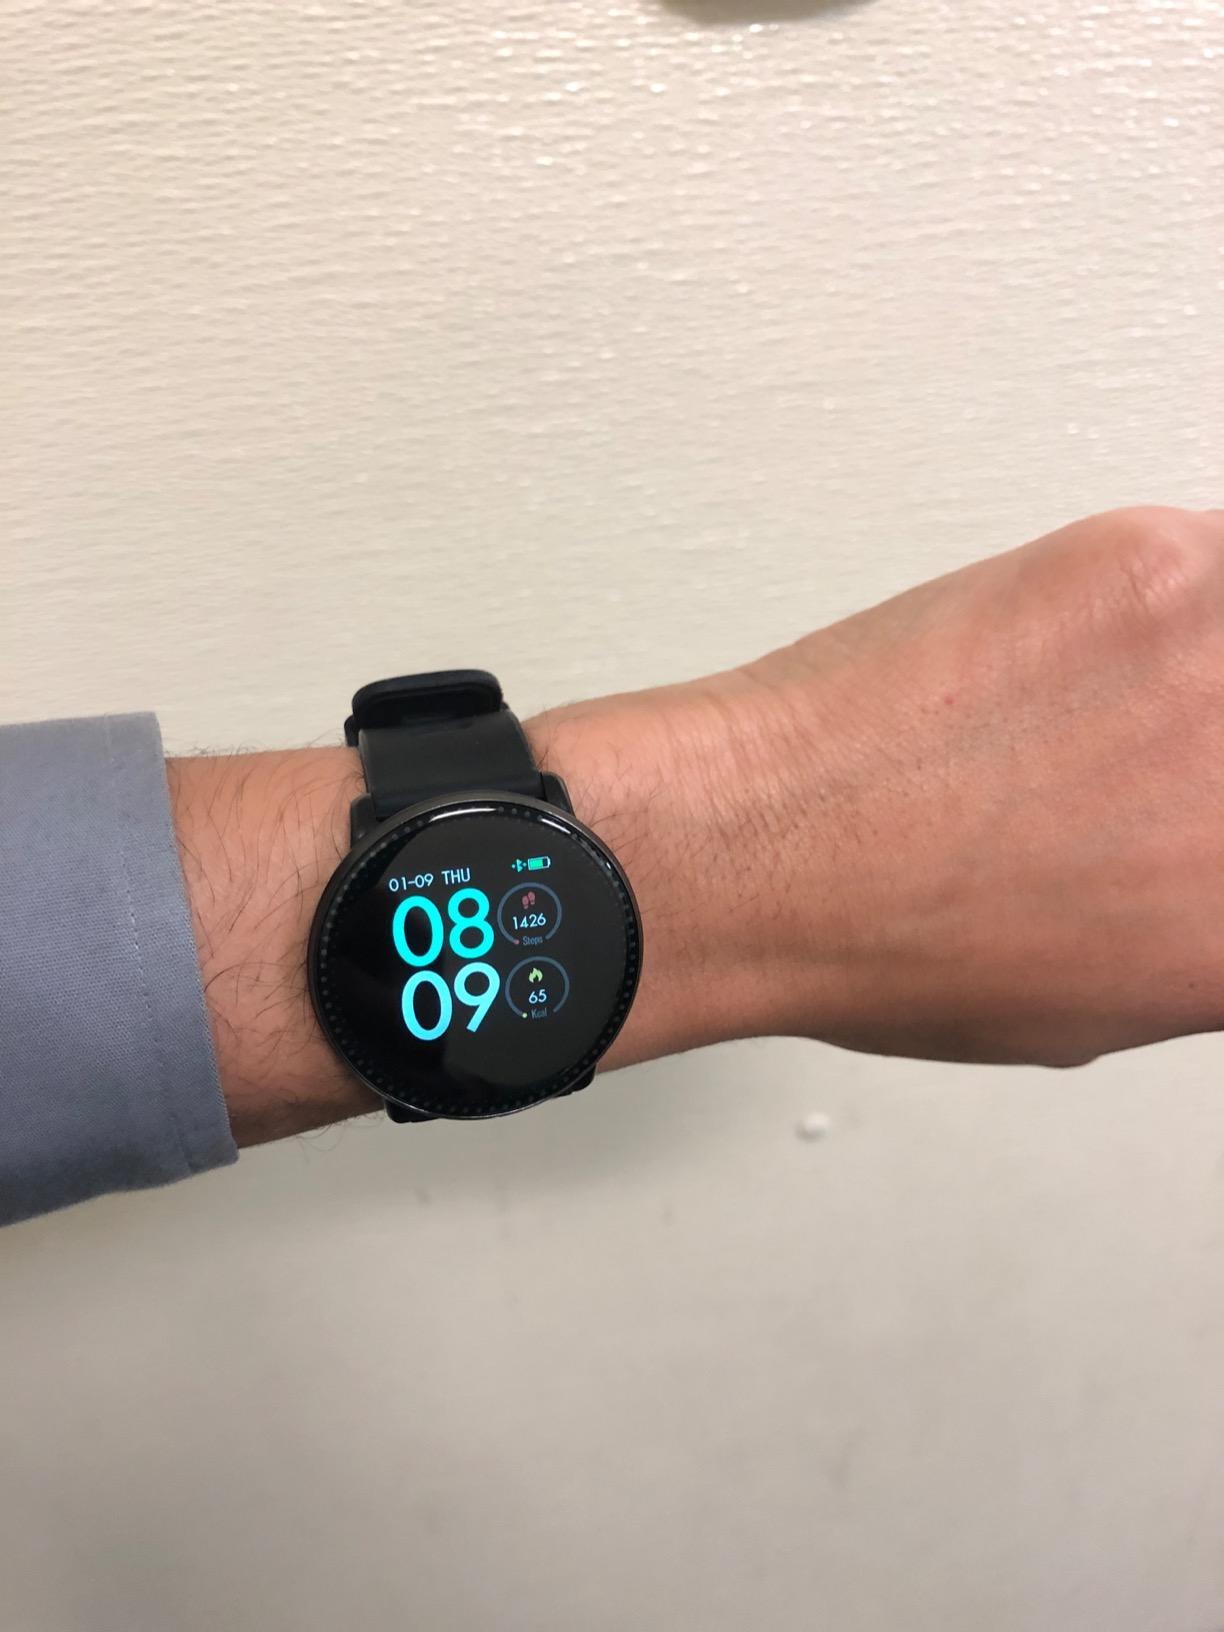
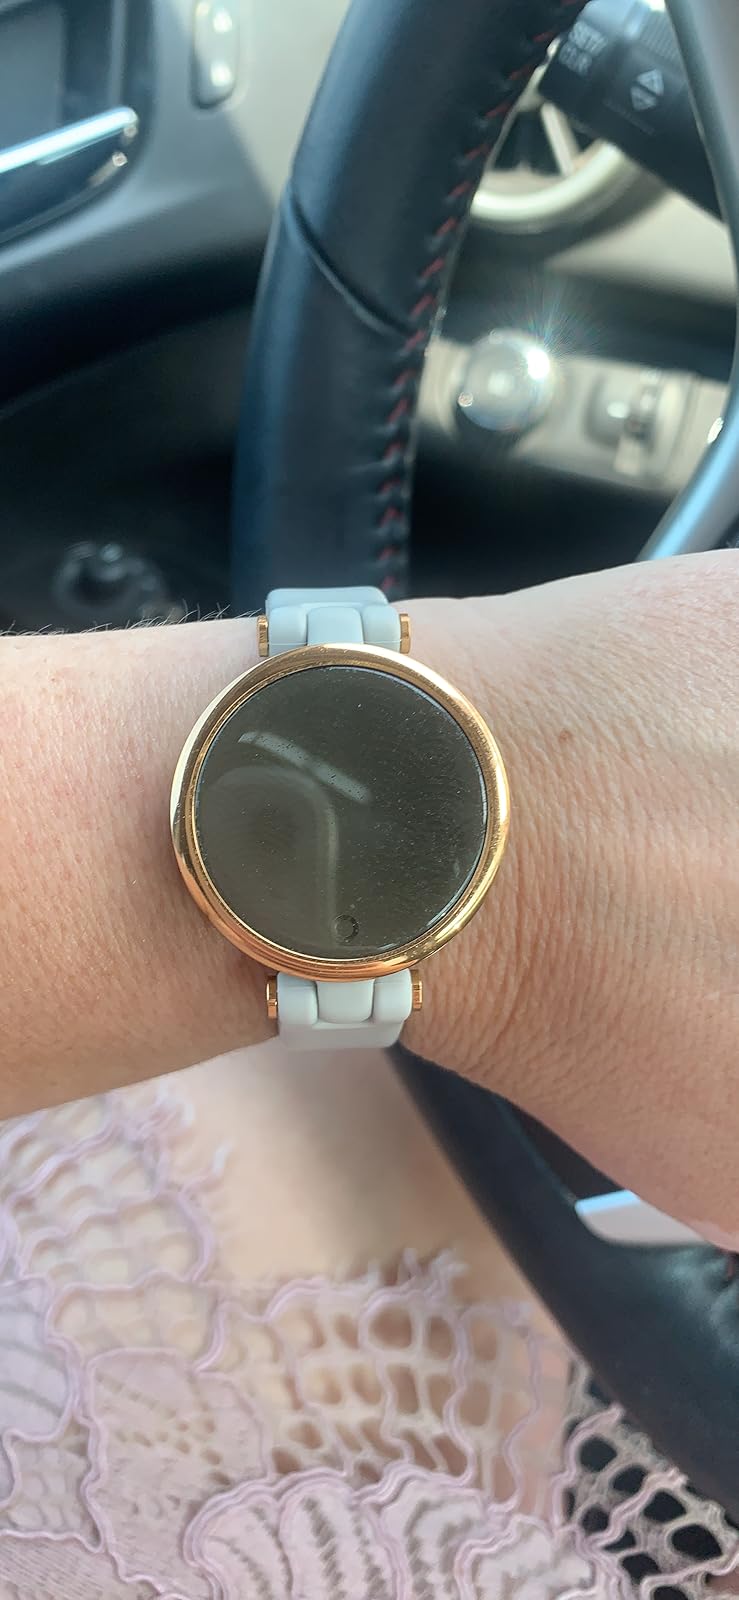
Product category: smartwatch
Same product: no